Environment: real
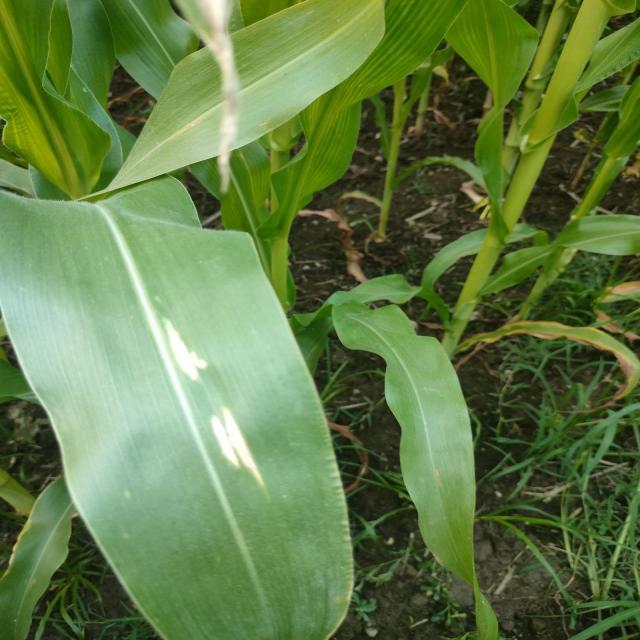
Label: northern_corn_leaf_blight